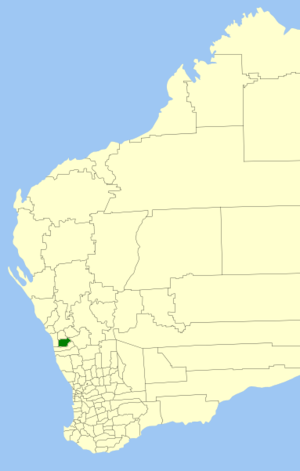
Le Comté de Three Springs est une zone d'administration locale à l'est de l'Australie-Occidentale en Australie. Le comté est situé à environ 310 kilomètres au nord de Perth, la capitale de l'État.